Burma Railway

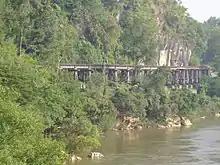
The Wang Pho Viaduct built by civilian and POWs on the railway

The railway was completed ahead of schedule. On 17 October 1943, groups of civilians violently transported from Burma were forced to commence working south, meeting up with groups of civilians taken from Thailand who were working in a northerly direction. The two sections of the line met at kilometre 263, about south of the Three Pagodas Pass at Konkoita (nowadays: Kaeng Khoi Tha, Sangkhla Buri District, Kanchanaburi Province). A holiday was declared for 25 October, which was chosen as the ceremonial opening of the line. The Japanese staff would travel by train C56 31 from Nong Pladuk, Thailand to Thanbyuzayat, Burma. A copper spike was driven at the meeting point by commanding General Eiguma Ishida, and a memorial plaque was revealed.